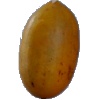
Label: Cucumber Ripe 2